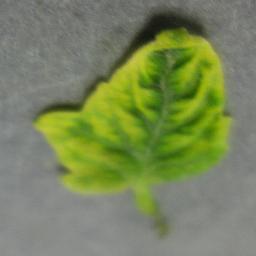
Label: Tomato___Tomato_Yellow_Leaf_Curl_Virus